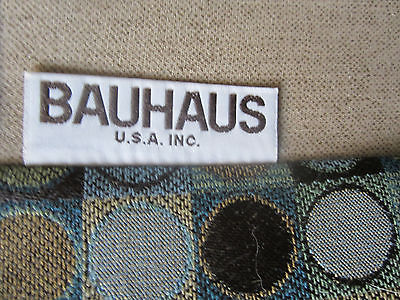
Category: chair